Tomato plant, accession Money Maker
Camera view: vertical (180 deg); turntable rotation: 150 degrees
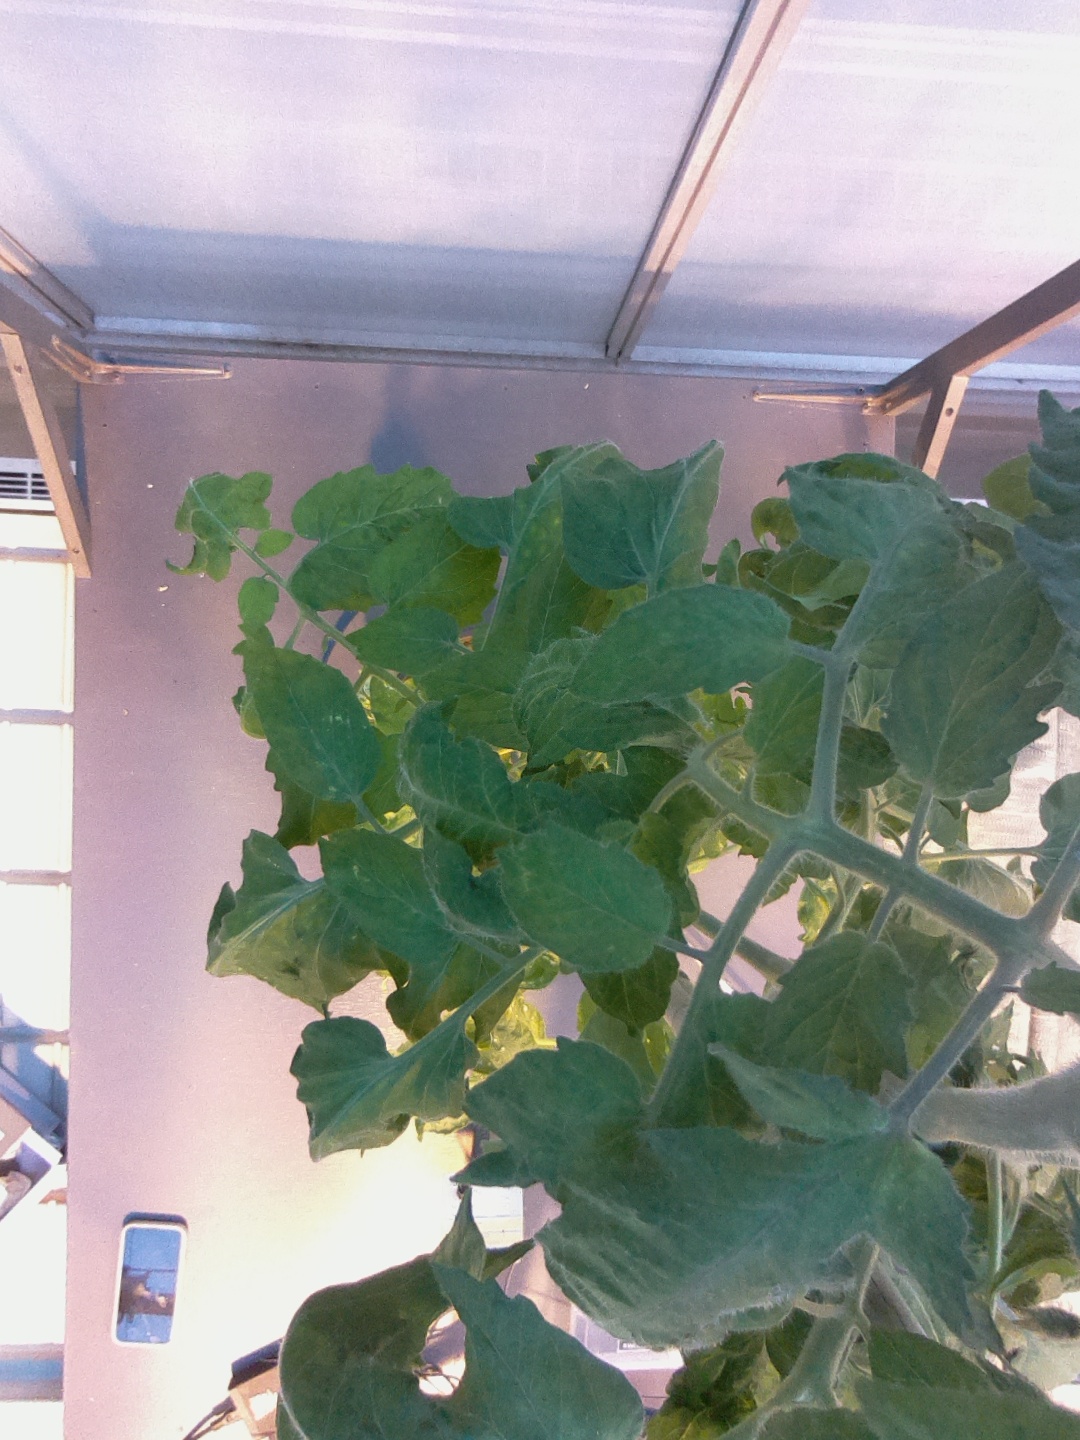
BBCH growth stage 65: Full flowering, 50%-60% of flowers open, first petals falling